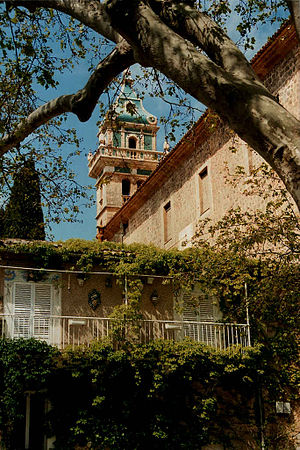
Valldemossa
Valldemossa eller Valldemosa er en landsby og kommune på øen Mallorca, der hører under den autonome spanske region De Baleariske Øer.